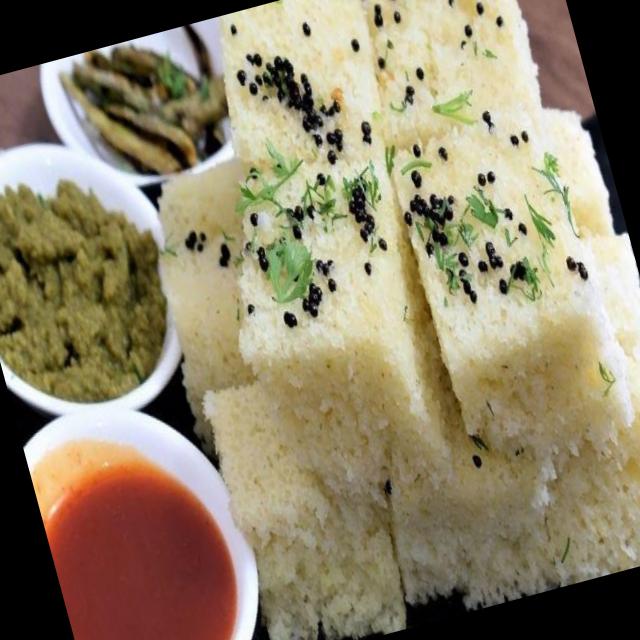
Dish: dhokla